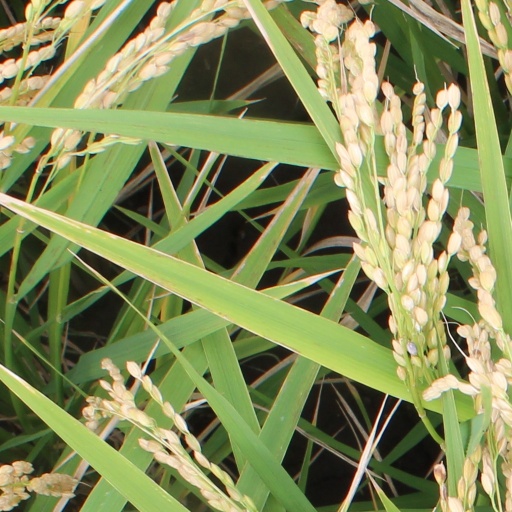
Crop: rice